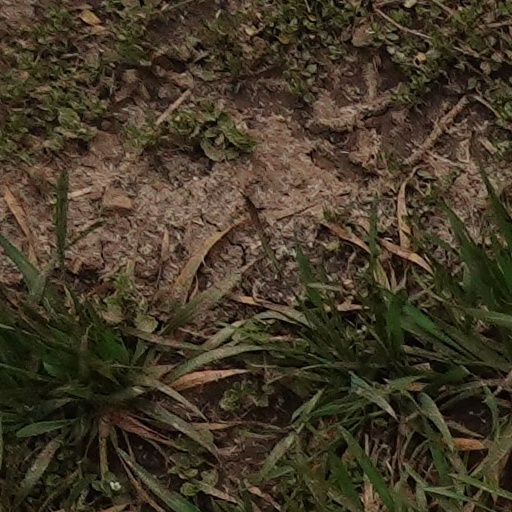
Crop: wheat